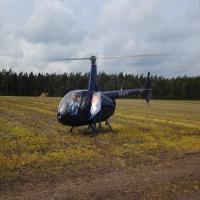
Weather: cloudy or overcast